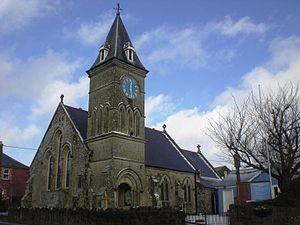
Wroxall est un village et une paroisse civile de l’île de Wight, en Angleterre.